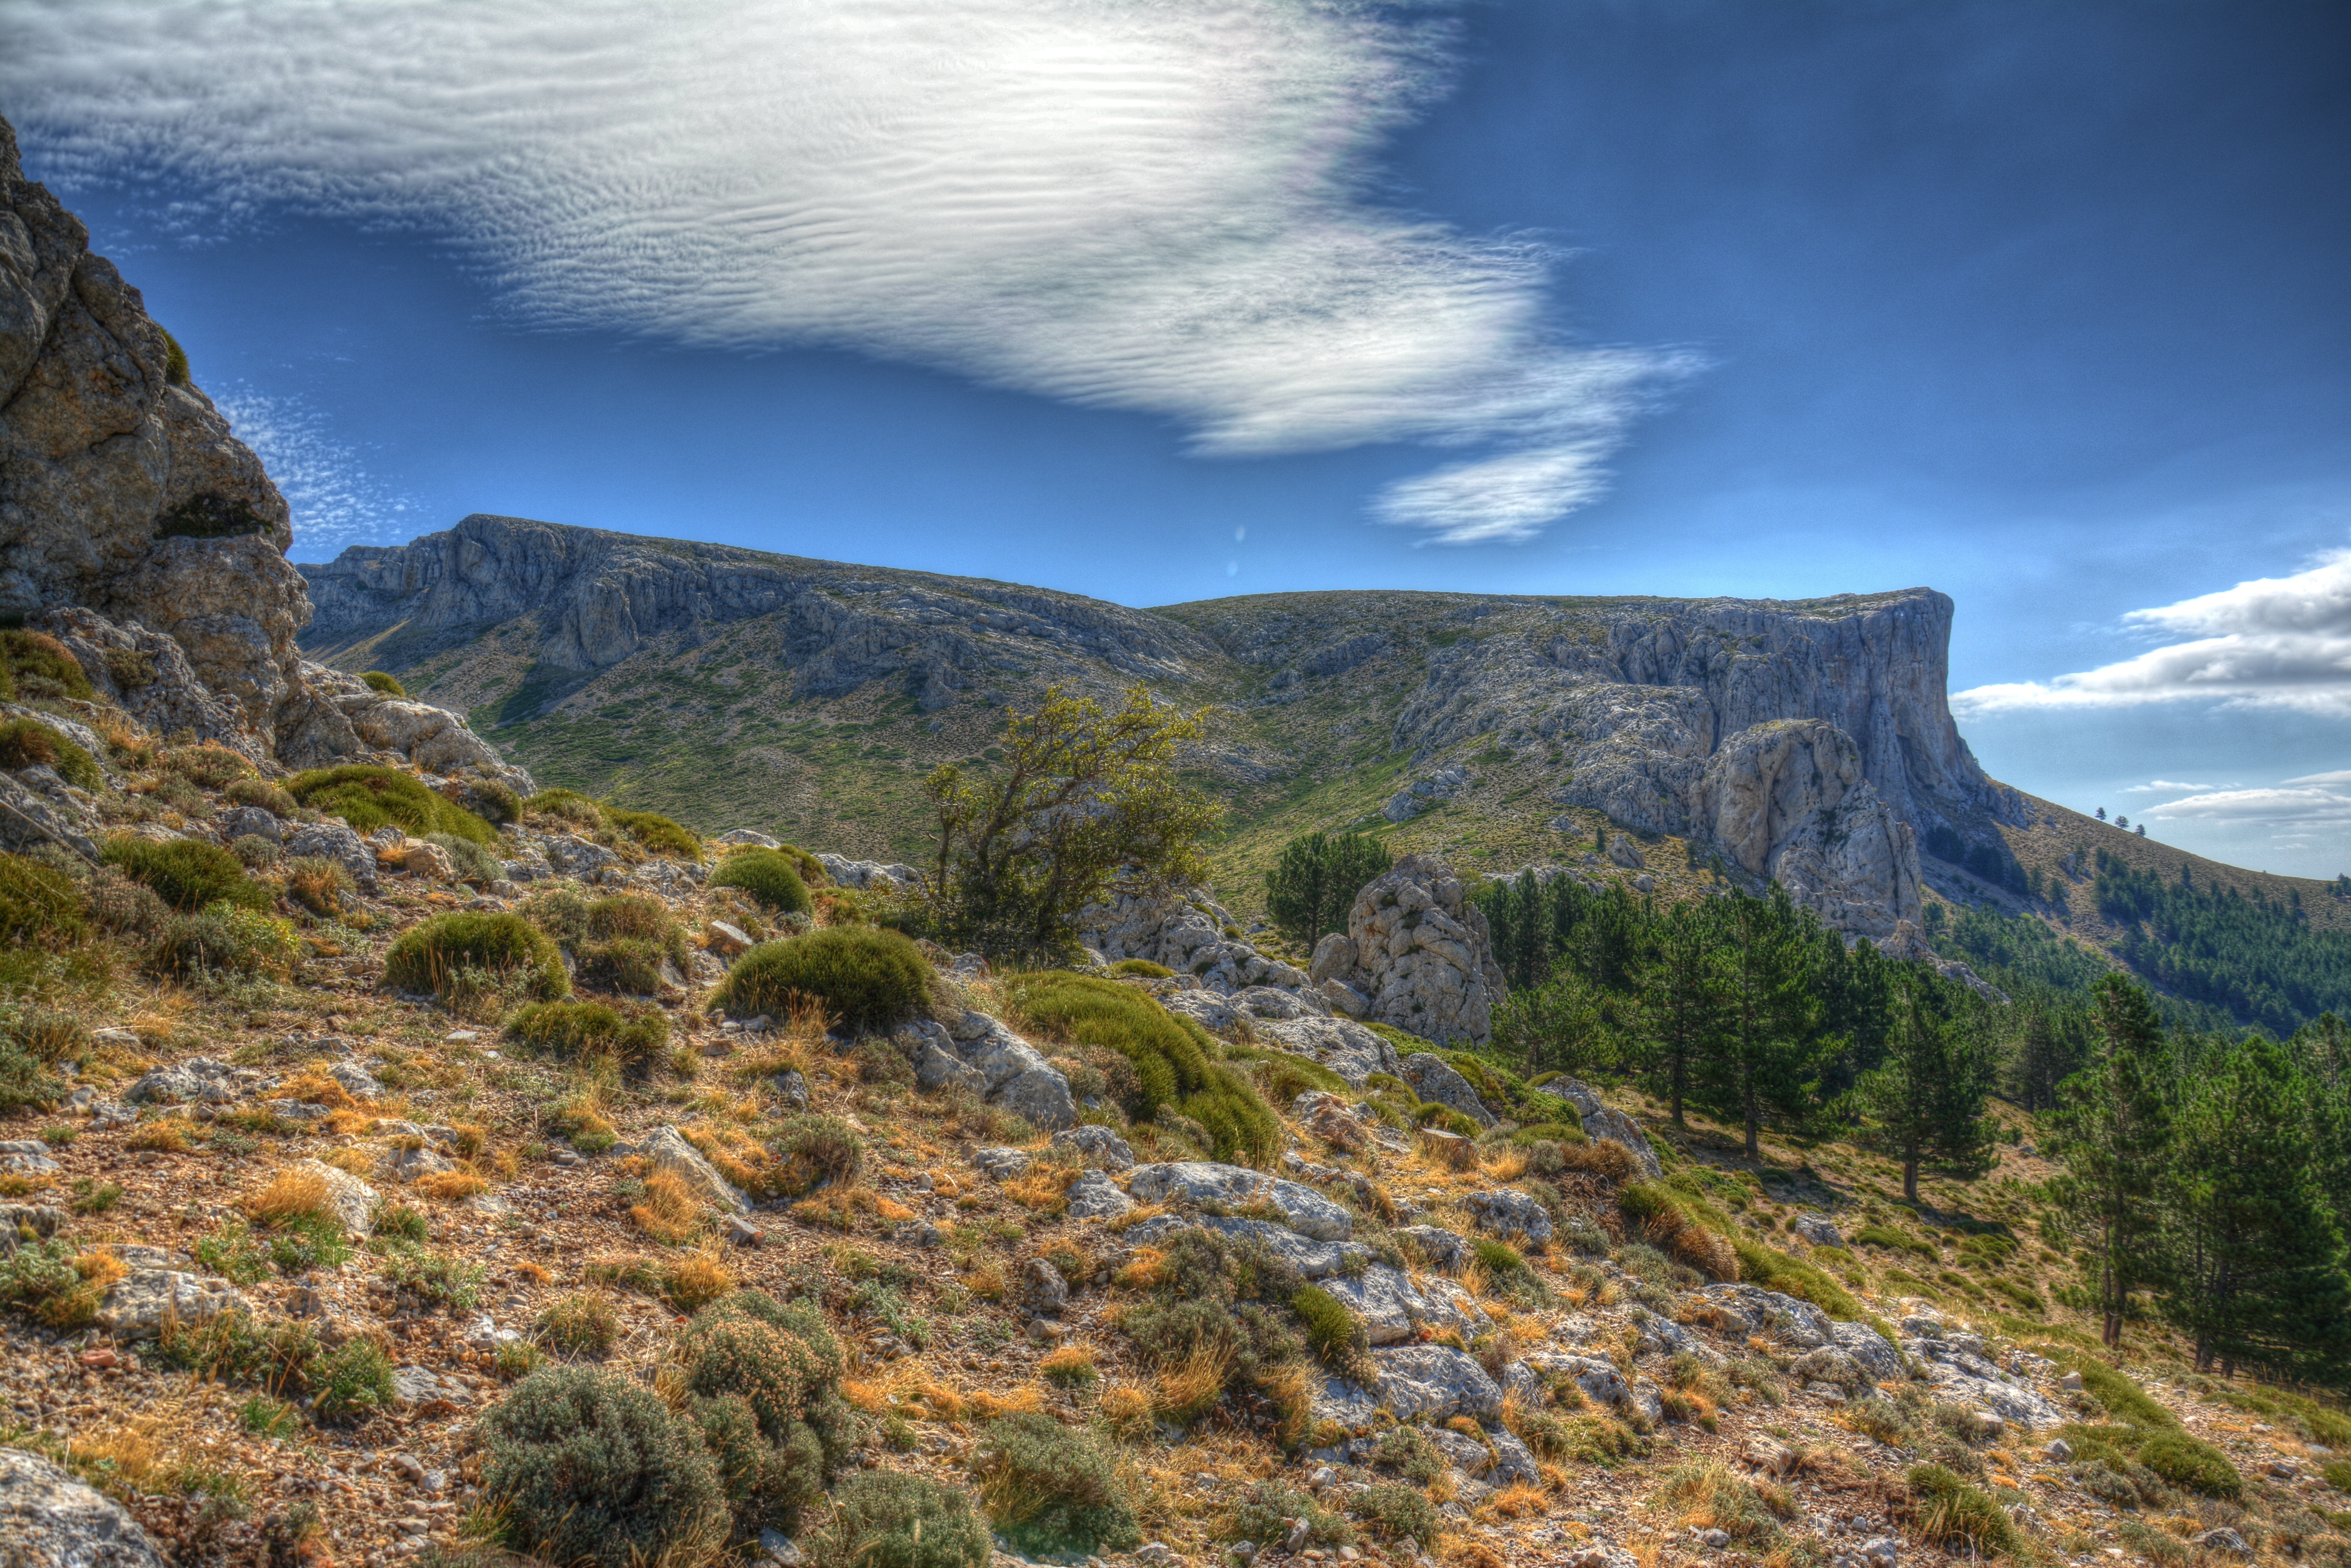
landscape, nature, rock, wilderness, walking, mountain, cloud, trail, hill, adventure, valley, mountain range, cliff, terrain, national park, ridge, summit, geology, alps, bell pepper, plateau, moncayo, fell, grinding wheel, saragossa, landform, mountain pass, geographical feature, mountainous landforms